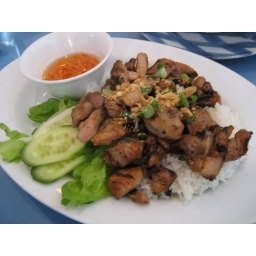
2007Apr16 - Kim Thanh Restaurant (SF) - charbroiled chicken over rice, lunch plate